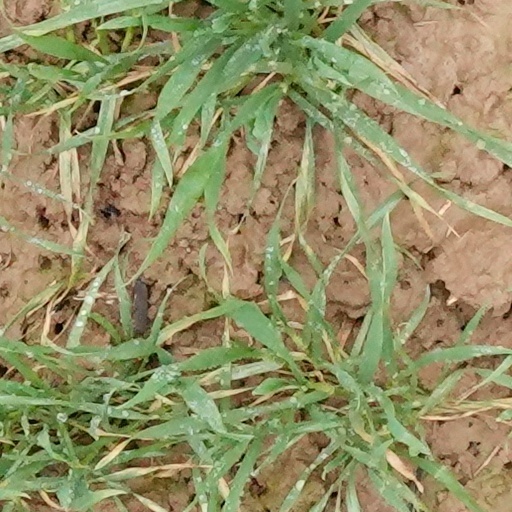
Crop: wheat